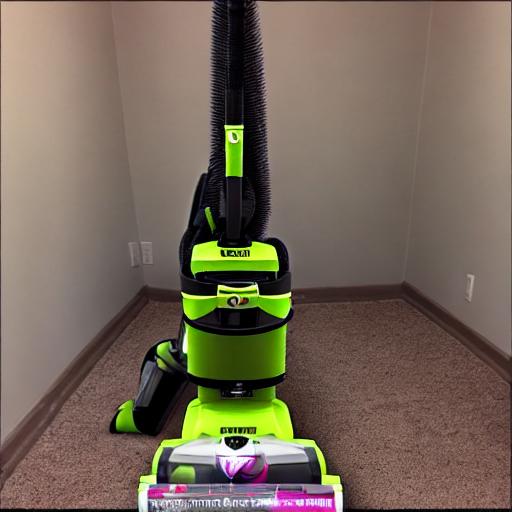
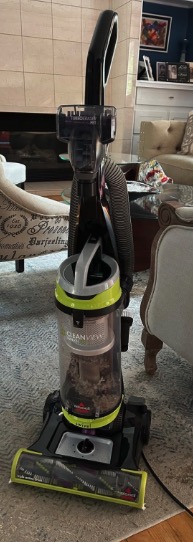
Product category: items_vacuum
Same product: no